Mario Lemina

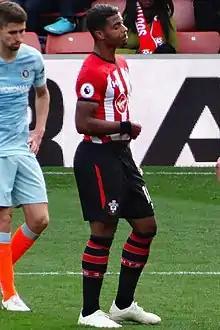
Lemina with Southampton in 2018

On 8 August 2017, Lemina joined Southampton on a five-year deal for a club record fee of £15.4m. He made his debut on 20 August, in a 3–2 victory over West Ham United. His first goal for Southampton came in a 3–2 victory over fellow strugglers West Bromwich Albion on 3 February.